Kresy

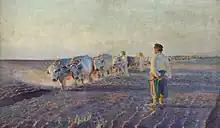
Leon Wyczółkowski "Ploughing in the Ukraine"

From the Russian perspective the "Pale of Settlement" included all of Belarus, Lithuania and Moldova, much of present-day Ukraine, parts of eastern Latvia, eastern Poland, and some parts of western Russia, generally corresponding to the macroregion and the modern-day western border of Russia. It extended from the eastern "pale", or demarcation line, to the Russian border with the Kingdom of Prussia (later the German Empire) and Austria-Hungary. It also comprised about 20% of the territory of European Russia and largely corresponded to historical lands of the former Polish–Lithuanian Commonwealth, Cossack Hetmanate, and the Ottoman Empire (with Crimean Khanate).